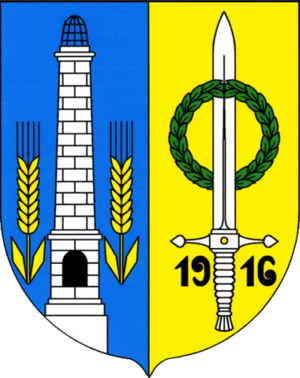
Mikulášovice est une commune du district de Děčín, dans la région d'Ústí nad Labem, en Tchéquie. Sa population s'élevait à 2 179 habitants en 2018.